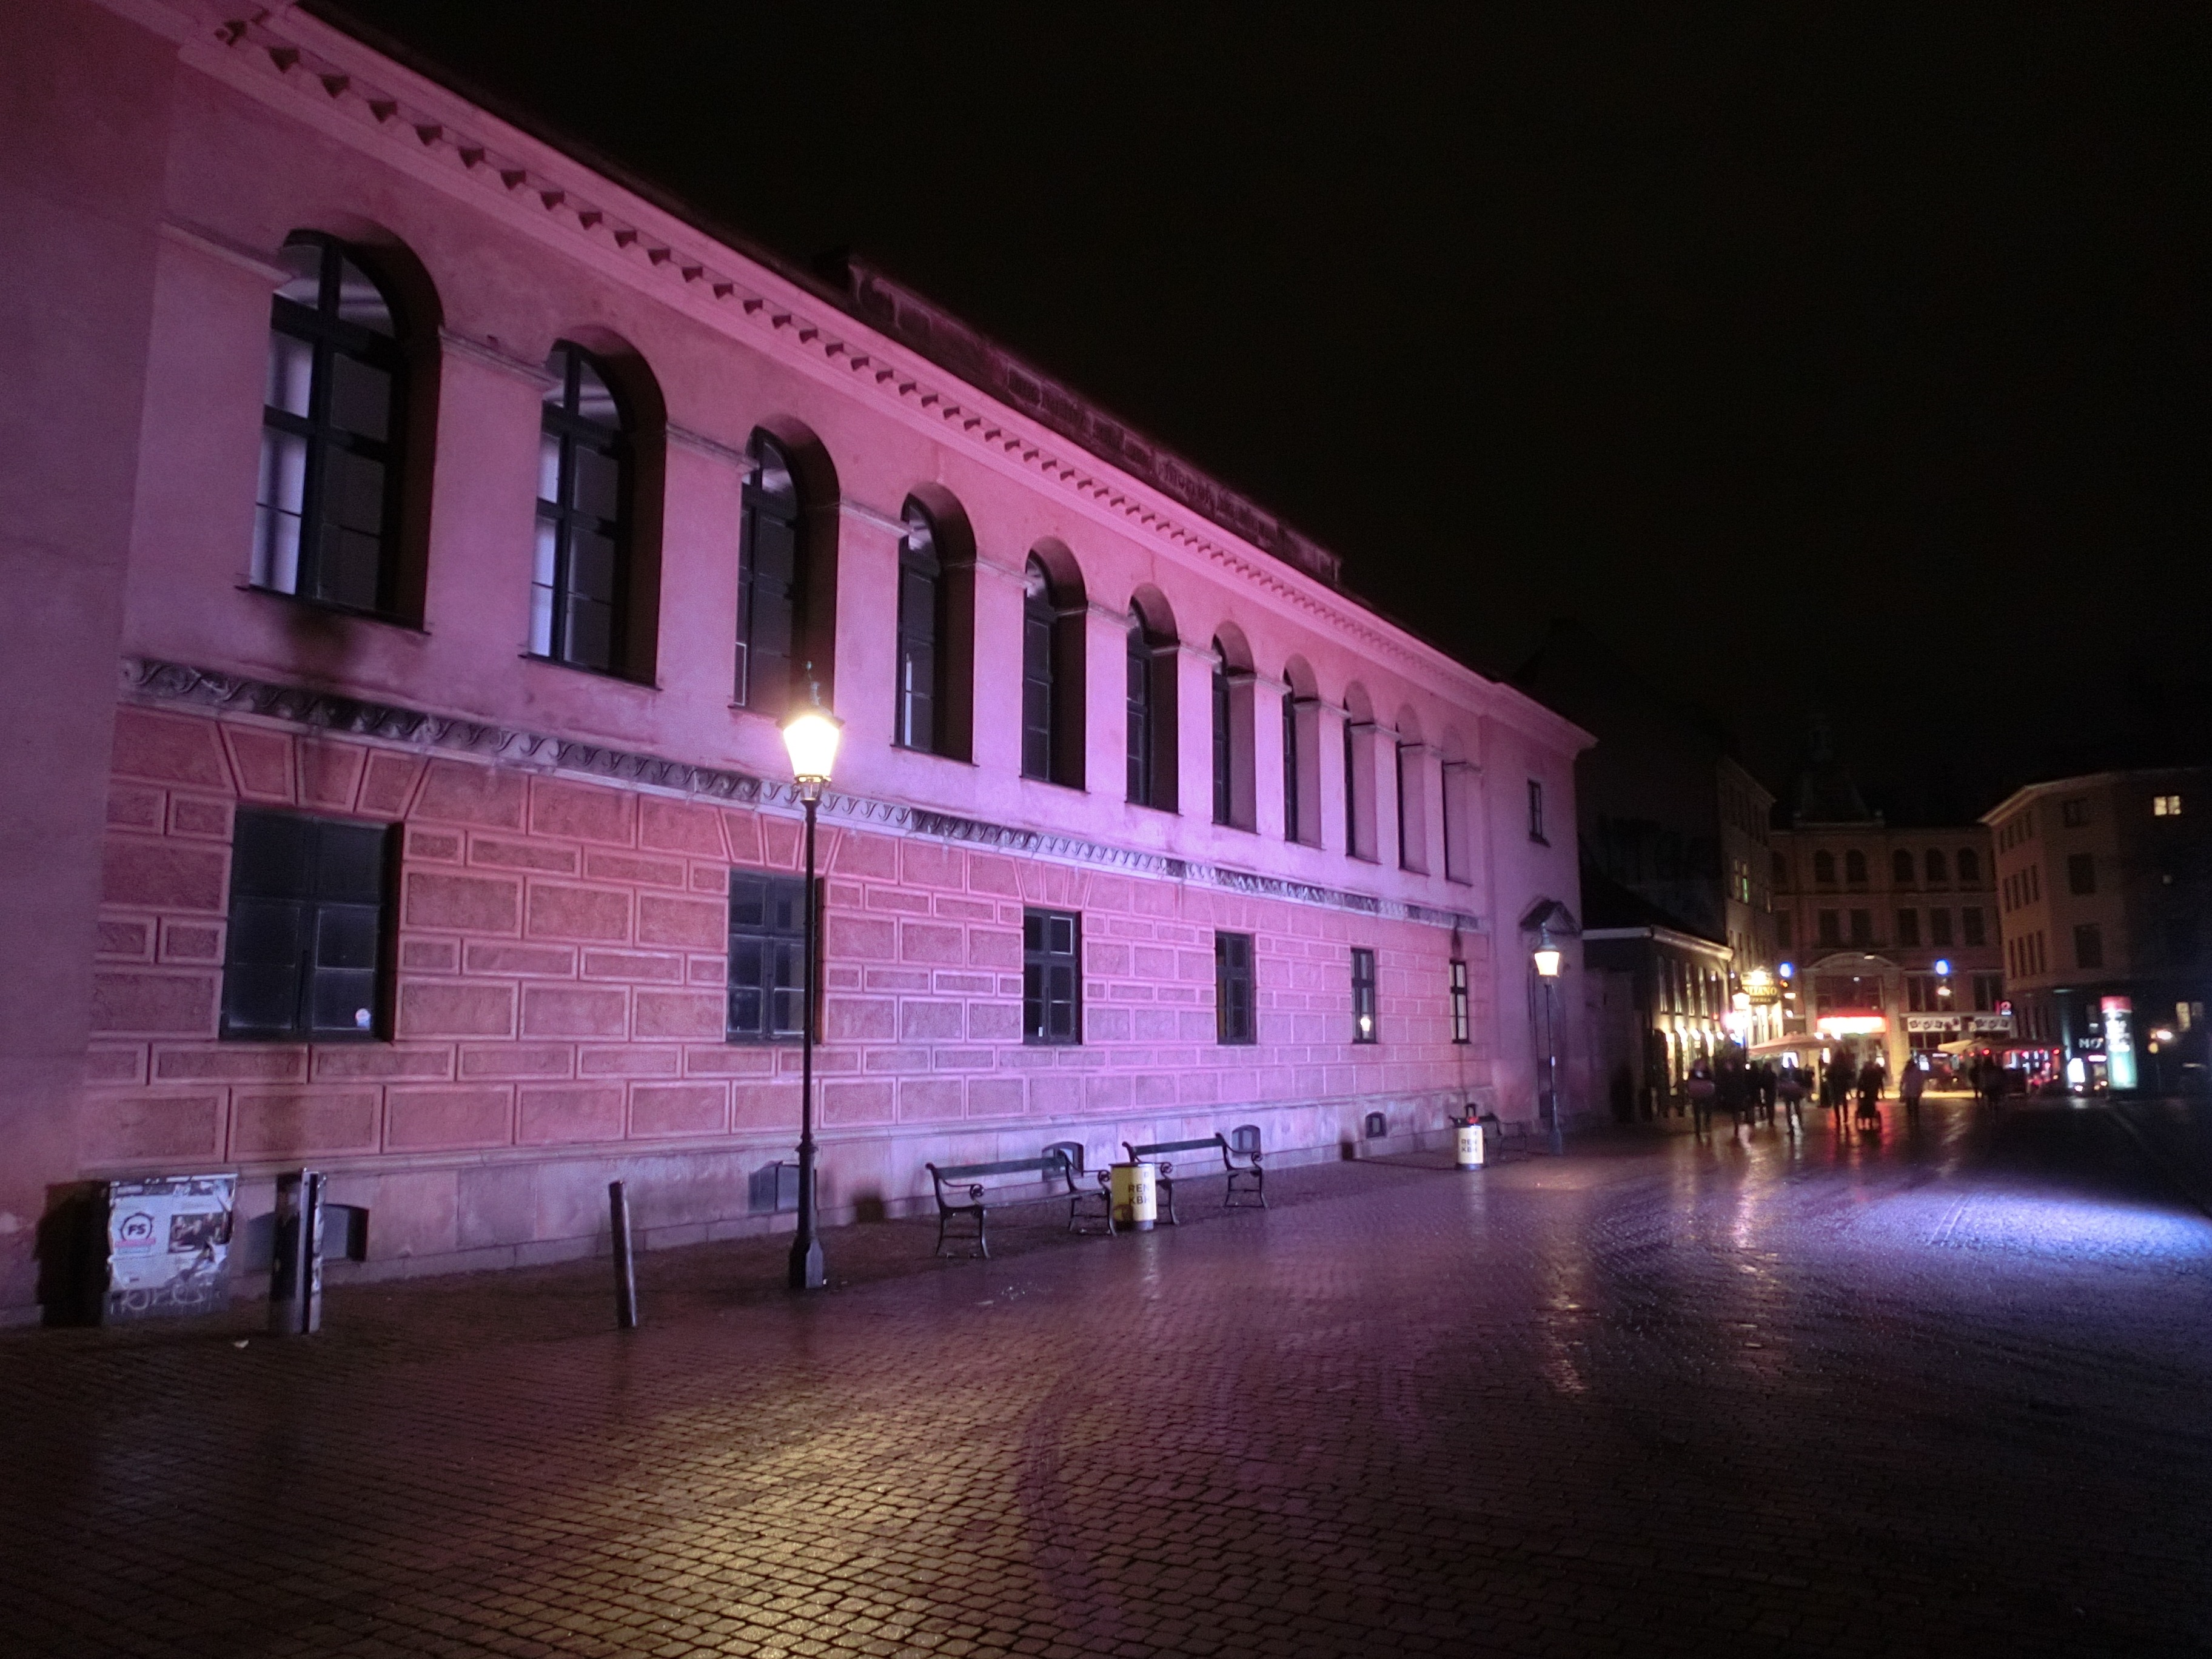
light, architecture, night, building, city, home, downtown, evening, reflection, facade, darkness, lighting, denmark, copenhagen, shape, historic home, urban area